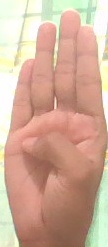
ASL sign: B